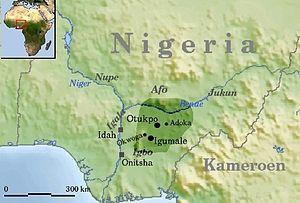
Les Idoma sont une population d'Afrique de l'Ouest, vivant principalement au sud-est du Nigeria.